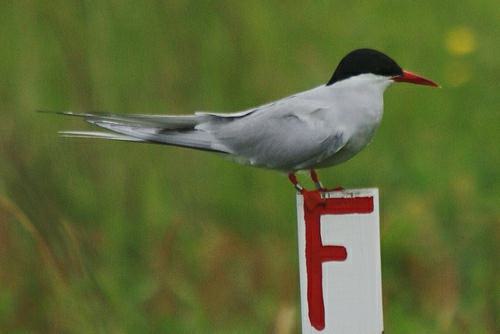
A photo of a artic tern